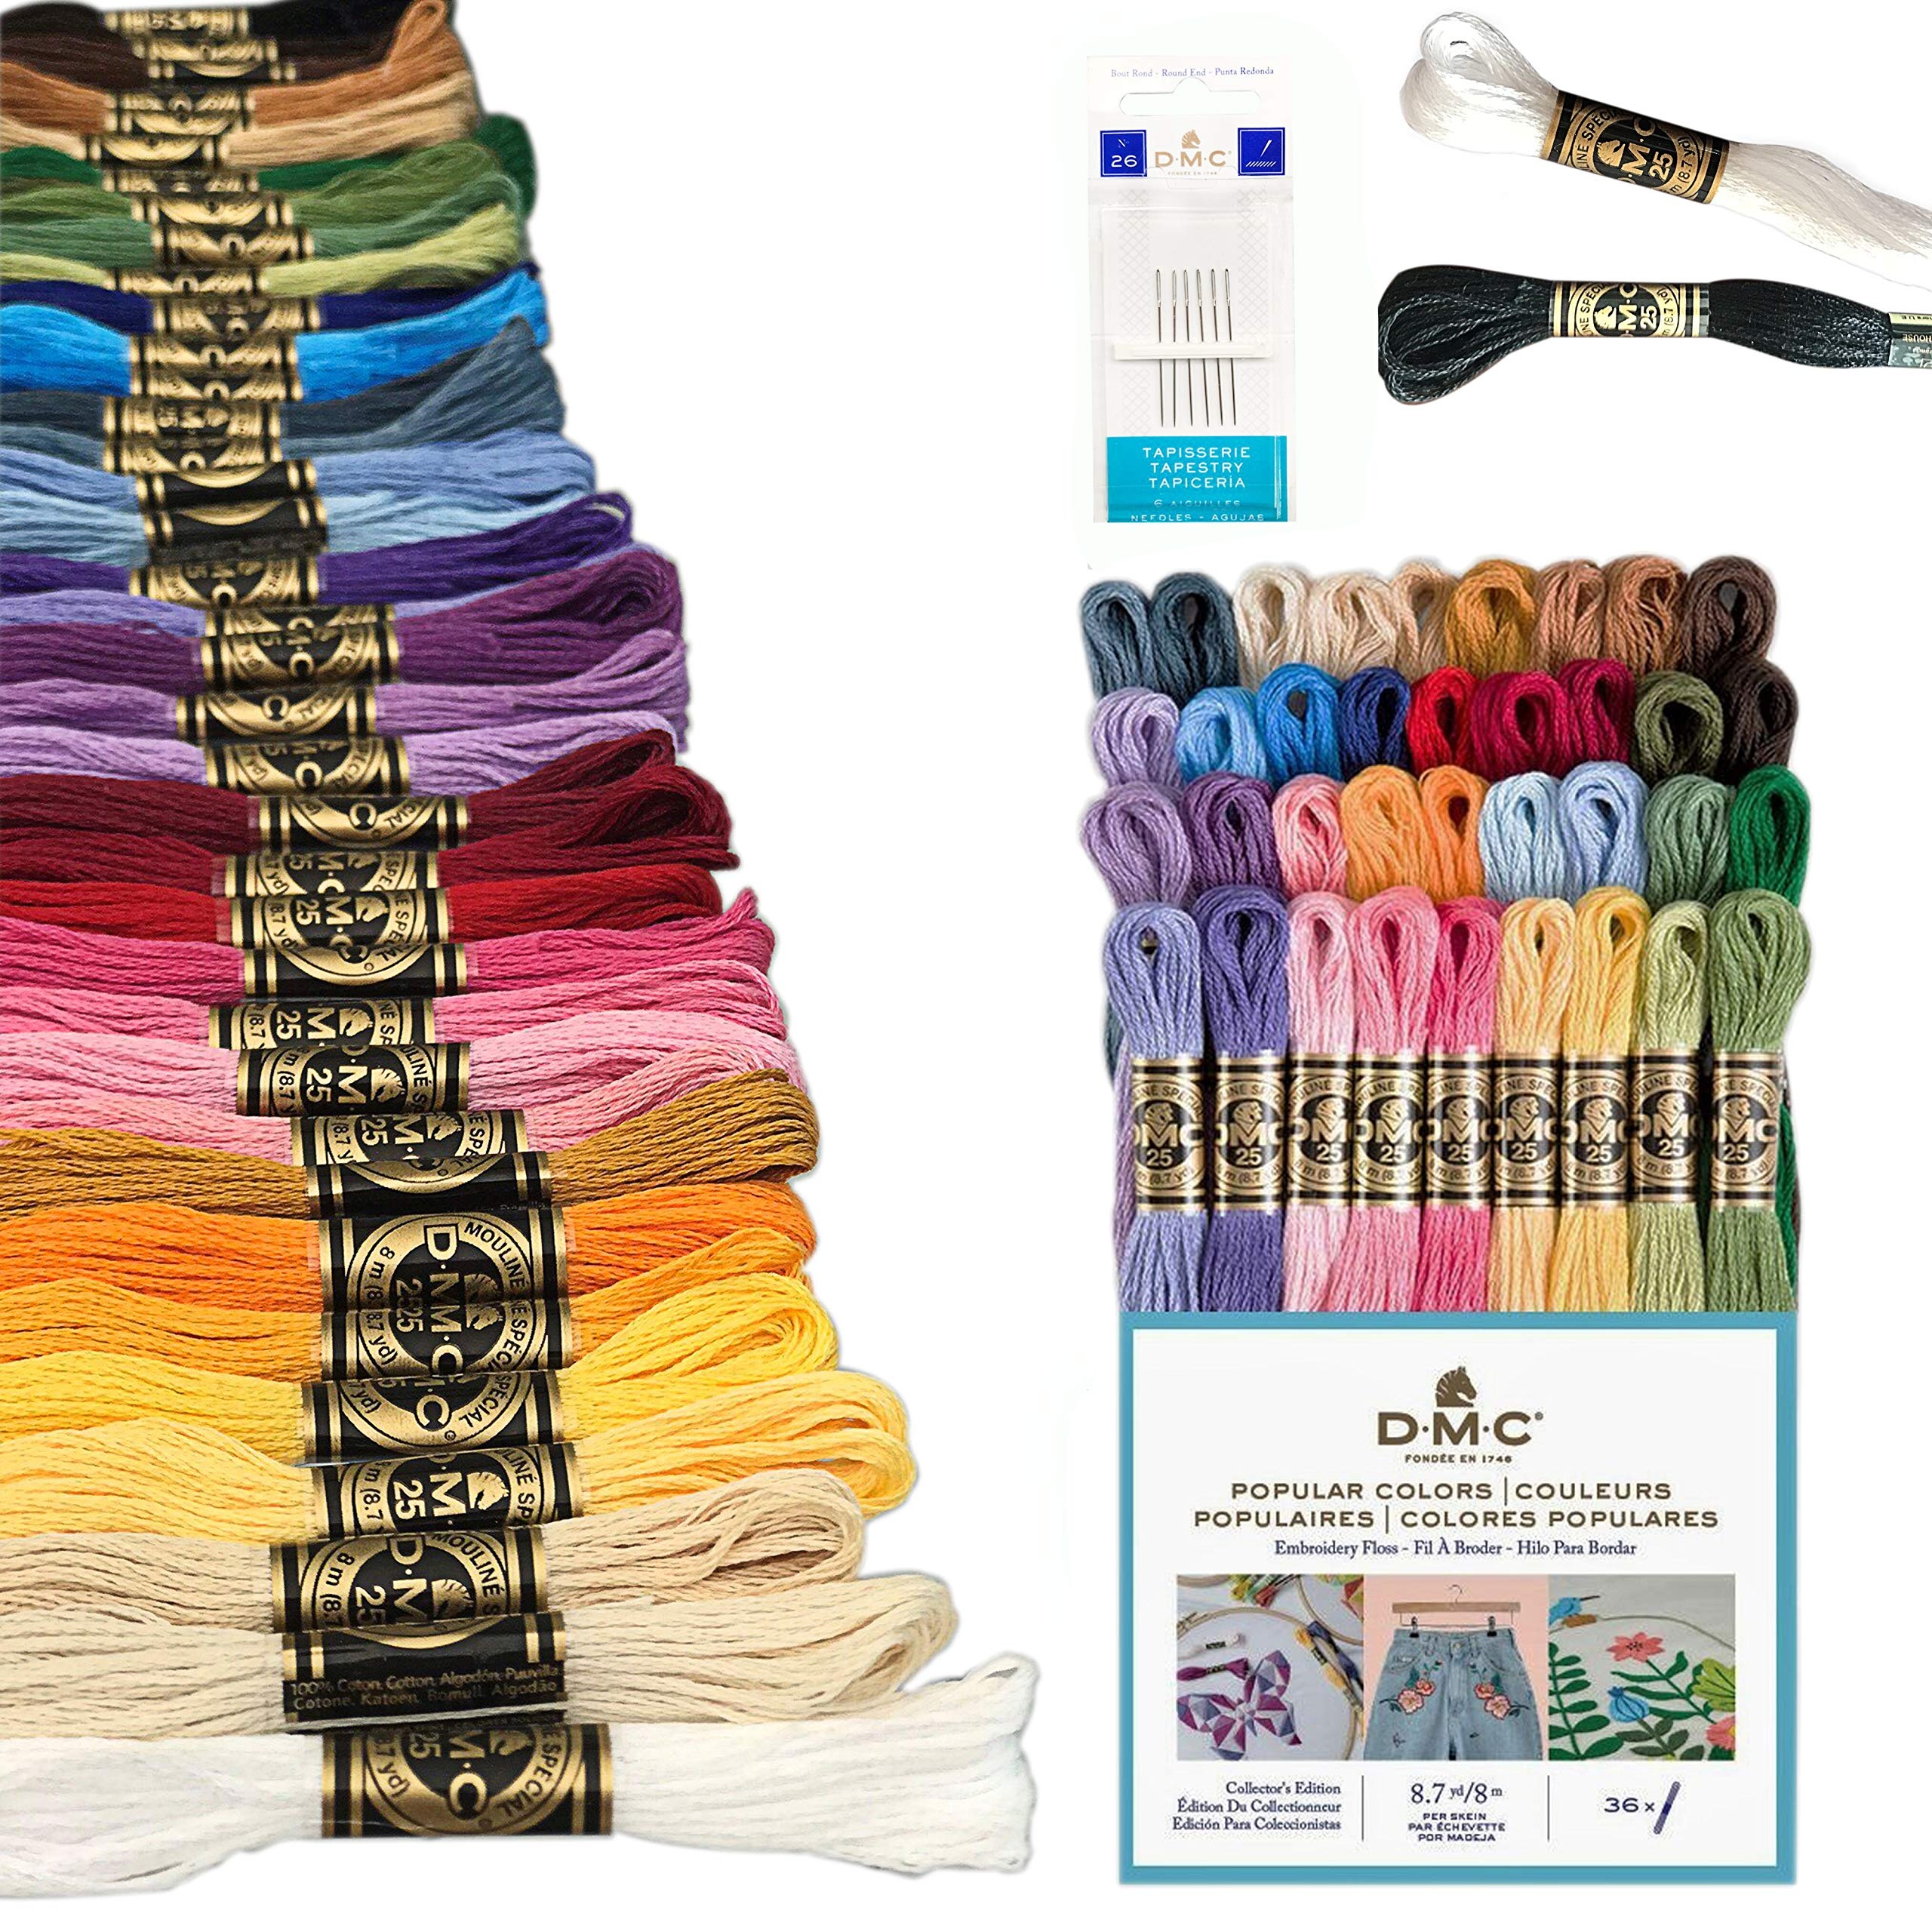
DMC Embroidery Floss Pack, Popular Colors, DMC Embroidery Thread, DMC Floss Kit Include 36 Assorted Color Bundle with DMC Mouline Cotton White/Black and DMC Cross Stitch Hand Needles.
Brand: Charming Melodie Color: Multicolor Features: ✔️ Collection of Threads - A Great Known Quality : You cannot go wrong with this kit, the colors are excellent, the sheen is flawless, and the texture is superb. . We also added skeins of black and white and 6 DMC Tapestry hand embroidery needles to the pack for your convenience. ✔️A Colorful Set of Cross Stitch Floss:. If you love vibrant colors, you will love this floss! It will put a smile on your face and brighten your day! Made of 6 strand 100 % cotton string and unmatched luster, each skein is 8.7 yd. The blunt rounded end of the tapestry needle with the size 26 slips easily through the holes of canvas or into the weave of fabric without snagging or piercing. There is also a cross stitch design for you to enjoy. ✔️Great for Friendship Bracelet Making: Superior to embroidery thread anchor, DMC floss can be used for friendship bracelets, needlepoint handcrafts, sewing, weaving and knitting, cross stitching, quilting and punch , crewel and dimensions needlework. ✔️Awsome Gift:: Dont you love giving people gifts that is made by yourself? Most people really appreciate gifts made especially for them and what makes it so nice is always using the DMC embroidery floss. The quality of DMC products is second to none. The higher the quality of material used to make the gift the more appealing and a definite keepsake for the receiver of the gift will be. ✔️U.S.A Base, 24/7 Customer Support Guaranteed: All design and tasting is made in France. Packages are distributed by U.S companies to make an amazing value for money.. Charming Melodie offers 24/7 customer email service. Please contact us with any questions. %100 satisfaction guaranteed, if not satisfied for any reason simply return the product to us for a replacement (no damaged or used product). Buy it today and love it forever! model number: 117F25PC36 Part Number: 117F25PC36 Details: Do you want the highest quality of embroidery floss supplies and accessories in the market? Then you are in the right place.. Made in France, DMC cotton embroidery floss is made from the world's finest 100 % long staple cotton fiber and double mercerized for a brilliant sheen, superior quality and luster unmatched by any other brand. It is the most recommended floss in the world. The premium thread is made up of six size25 easily separated strands, which allows you to customize the thickness of the thread by choosing the number of strands. Each skein is 8.7 yd. DMC embroidery floss is 100 % colorfast and fade resistant. The package include: 36 vibrant color from popular collection 1 skein of DMC Black #310 and 1 skein of DMC White # blanc DMC Tapestry hand needles size 26 / 6 per package 2 Cross Stitch designs Needles are made by premium grade nickel plated steel. The package is tarnish resistant. MADE IN FRANCE DMC Threads #: 209,210,310,320,333,340,435,436,498,552,602,603,605,699,712,726,738,739,741,742,744,783,796,809,815,817,827,838,930,931,995,996,3051,3326,3347,3348,3371,Blanc EAN: 0860004026204 Package Dimensions: 7.0 x 4.6 x 1.5 inches
Brand: Charming Melodie
Category: Arts & Entertainment > Hobbies & Creative Arts > Arts & Crafts > Art & Crafting Materials > Crafting Fibers > Thread & Floss > Cross-Stitch Thread